List of mountain peaks of Uttarakhand

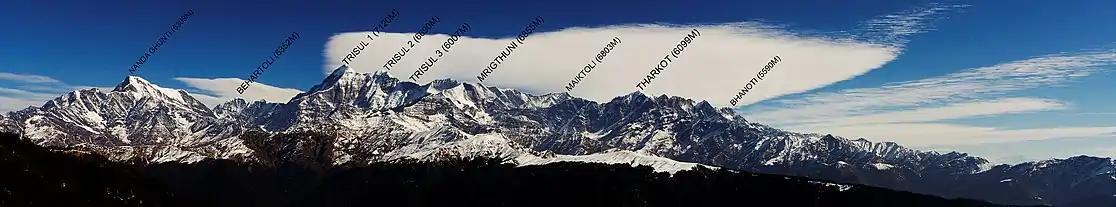
Panorama of a few Garhwal Peaks

Following is a list of highest peaks of Uttarakhand with elevation over . Of the highest major summits of Uttarakhand, 2 peaks exceed , 13 other peaks exceed , further 89 peaks exceed and at least 100 other peaks exceed in elevation.